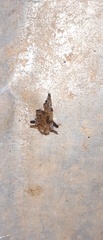
Species: Parasteatoda_tepidariorum